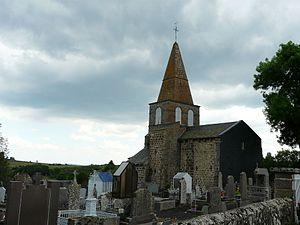
L'église Saint-Victor et son cimetière, Saint-Victor-la-Rivière, Puy-de-Dôme, France.
Saint-Victor-la-Rivière est une commune française située dans le département du Puy-de-Dôme, en région Auvergne-Rhône-Alpes.